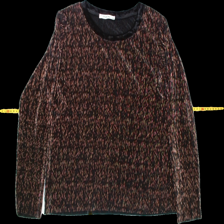
View: front
Type: Shirt
Category: Ladies
Brand: Not Applicable
Colors: Multicolor
Material: 100%polyester
Size: M
Trend: No trend
Stains: No
Price range: 50-100
Recommended usage: Reuse